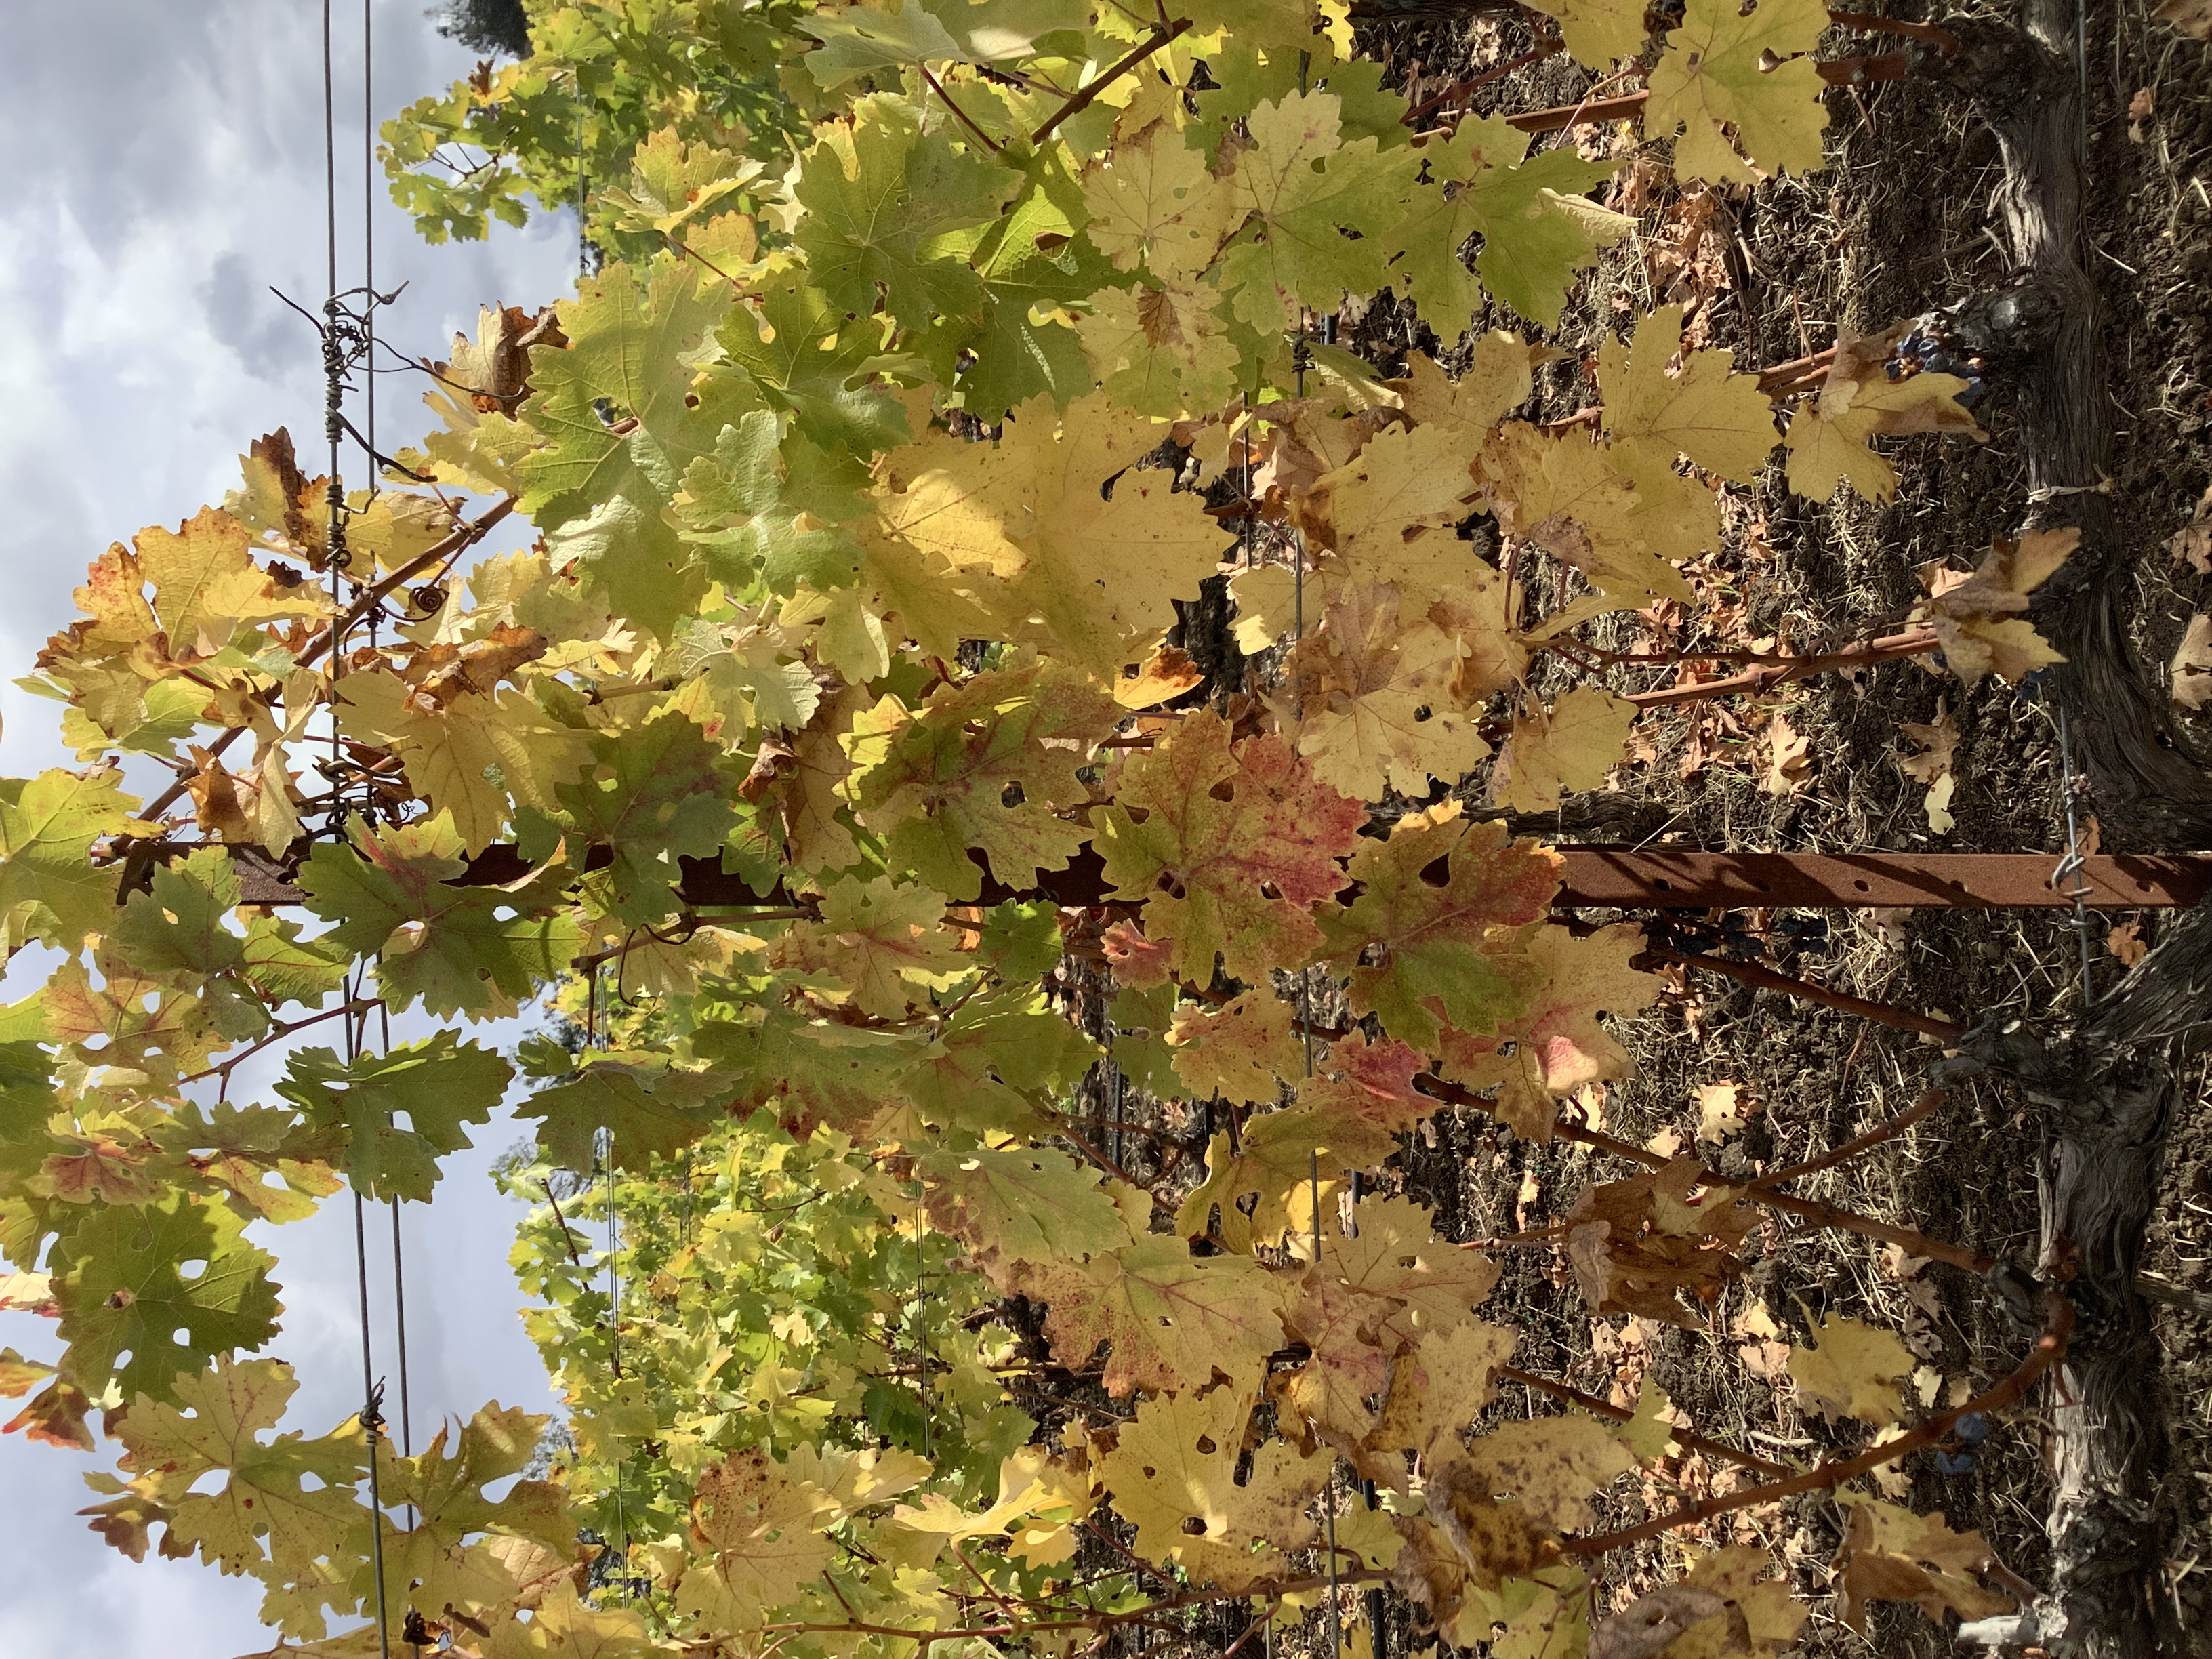
Label: Other Red